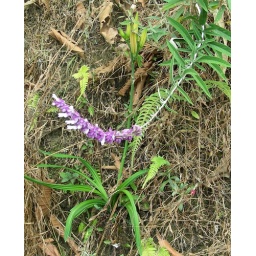
along the Santa Marta mountain road in Columbia